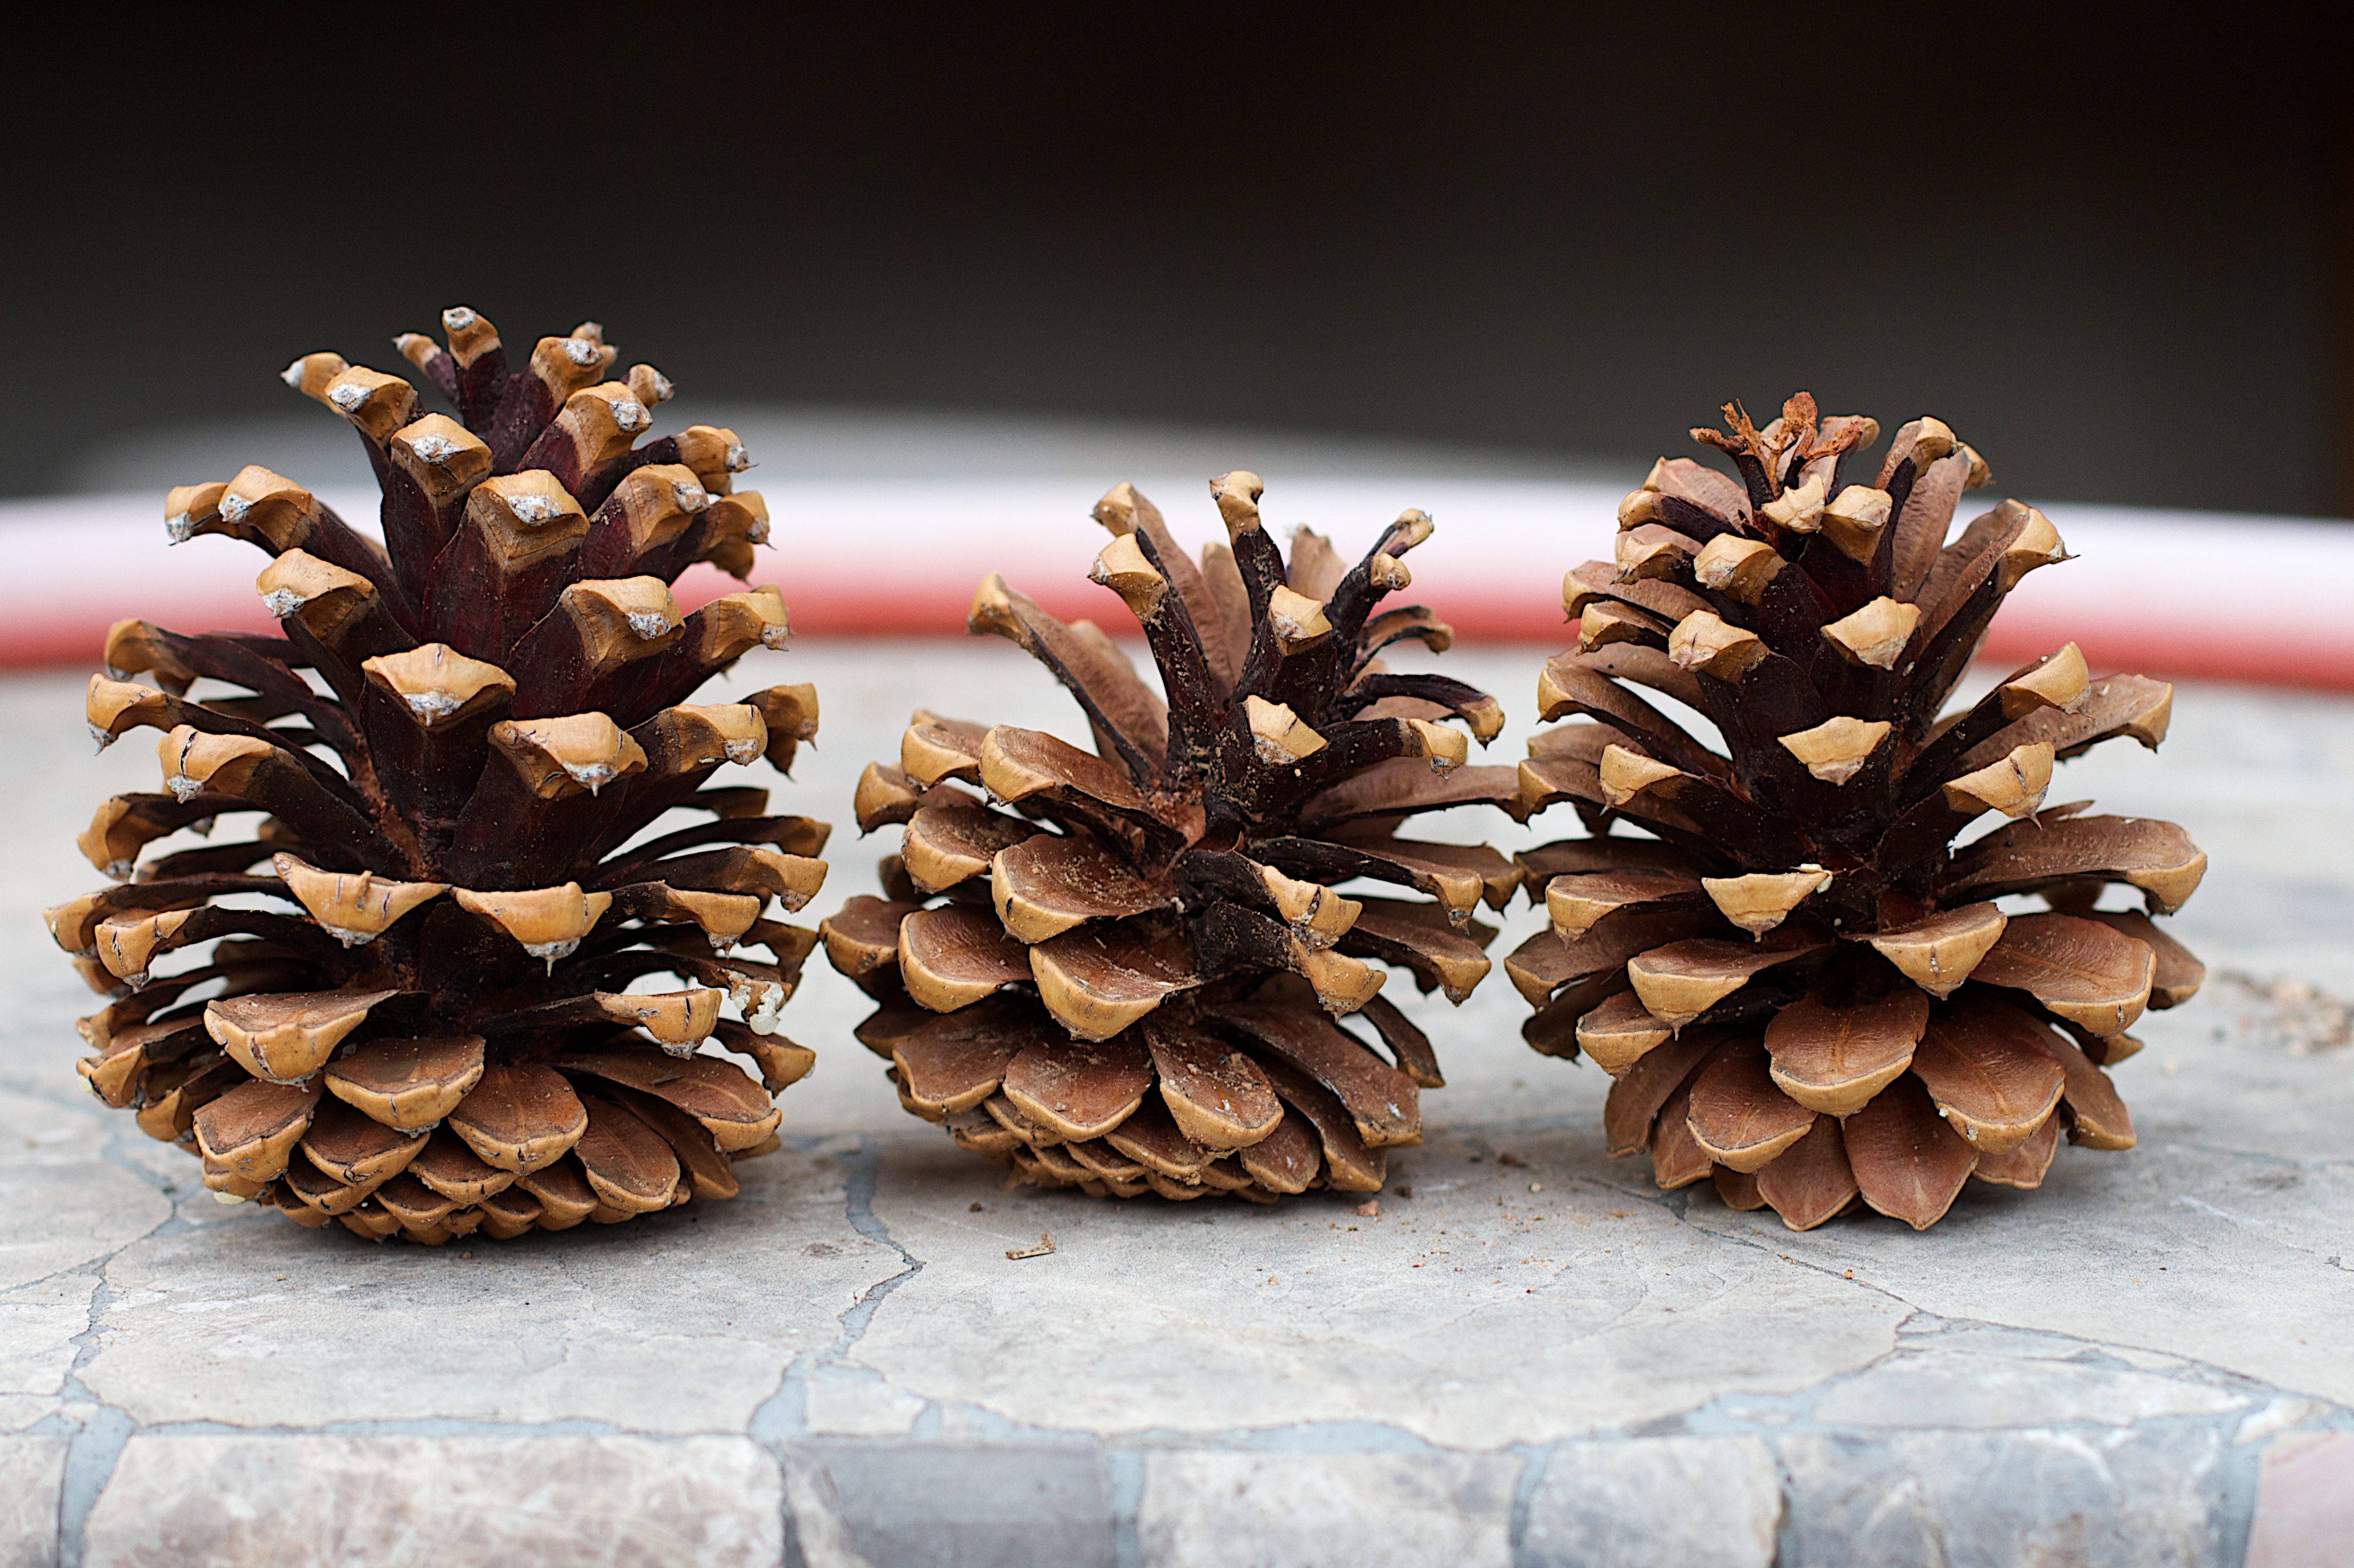
tree, branch, plant, wood, leaf, pine, conifer, cones, 2016366, woody plant, land plant, conifer cone